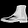
Label: Ankle boot